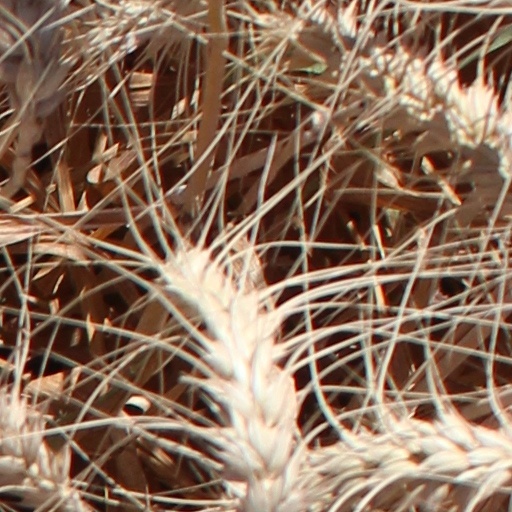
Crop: wheat